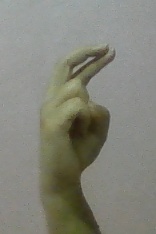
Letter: zay